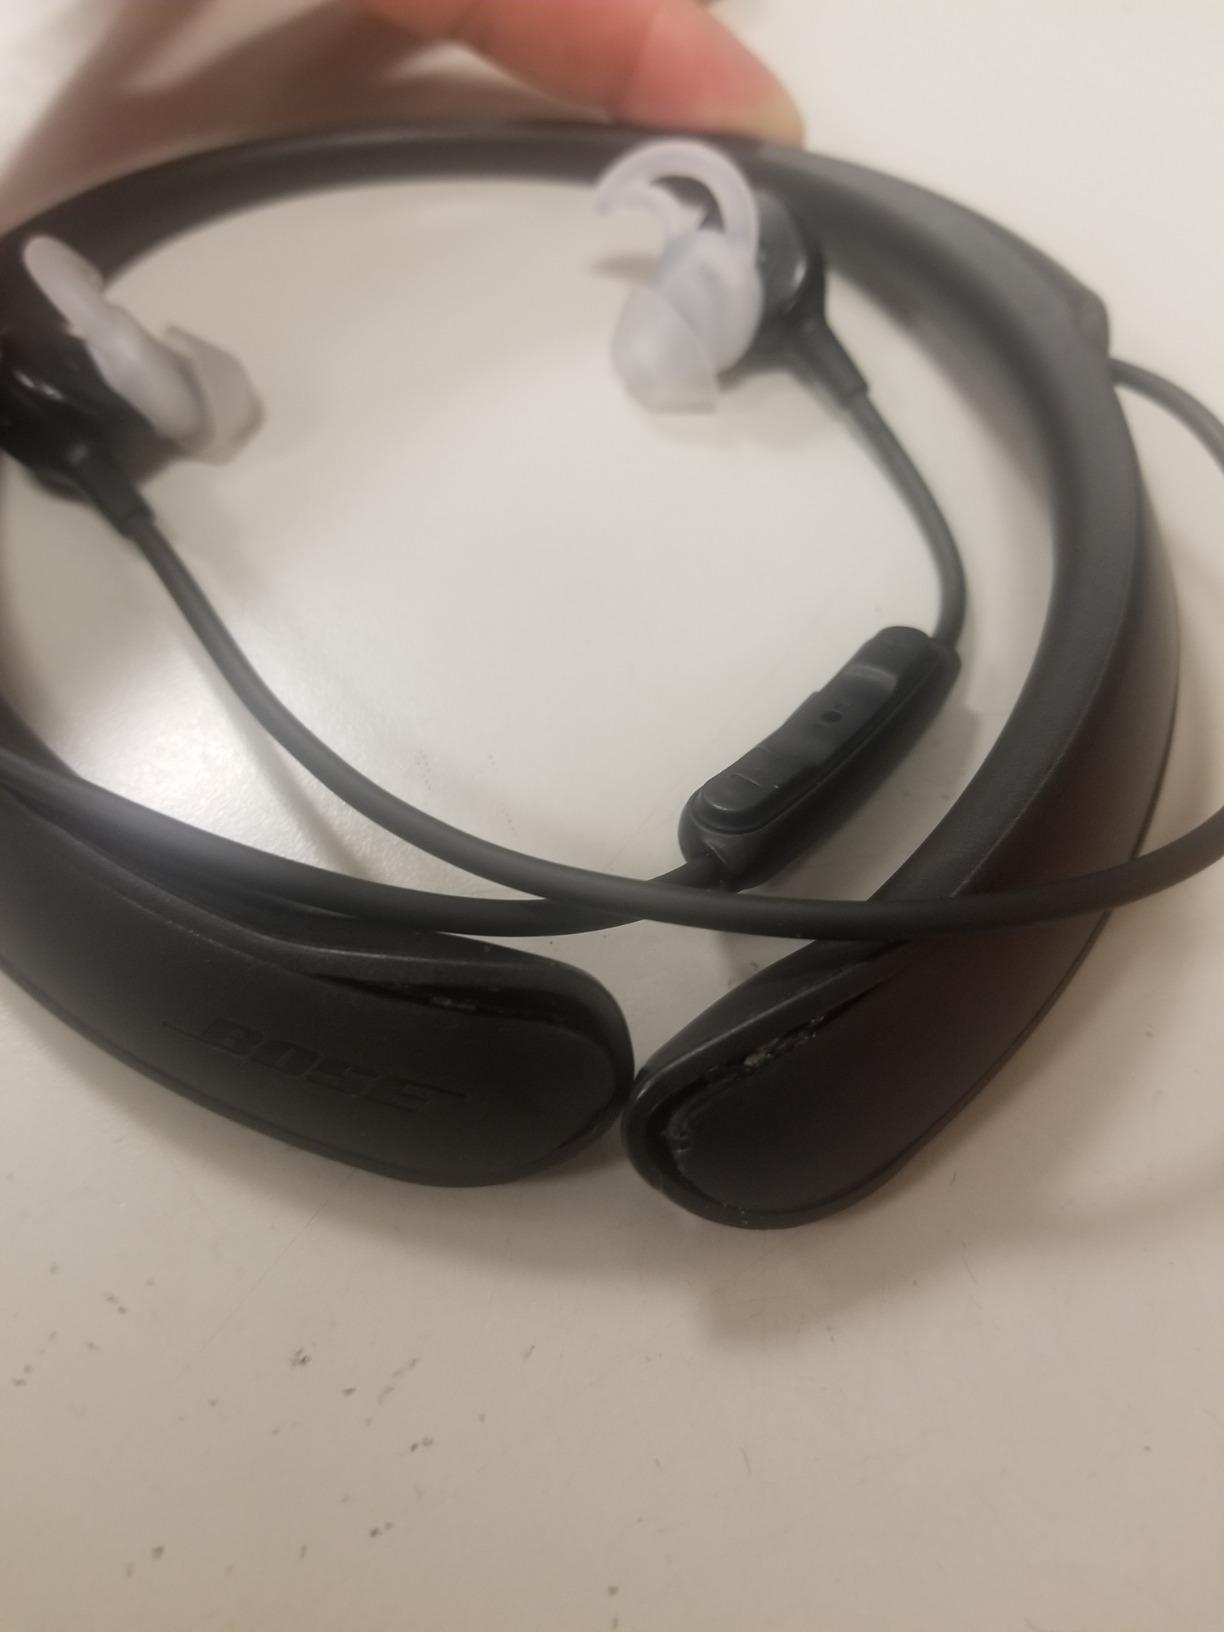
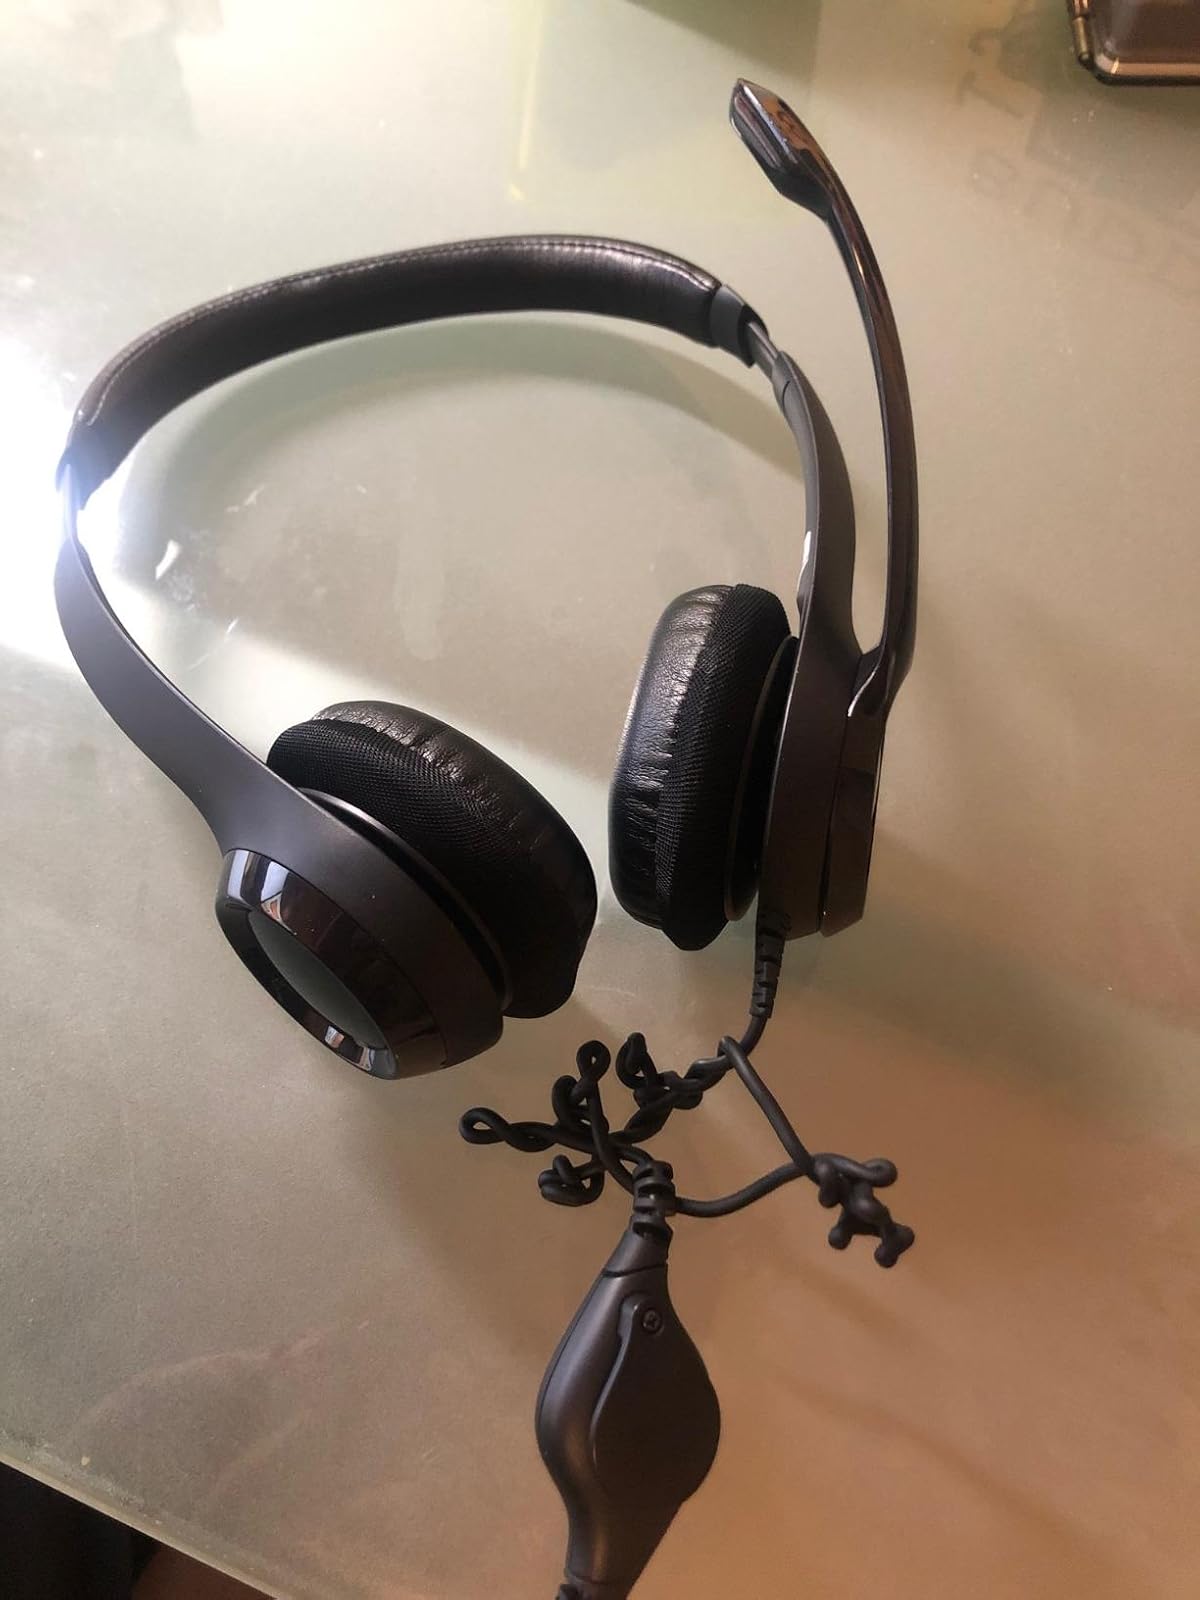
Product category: headphones
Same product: no